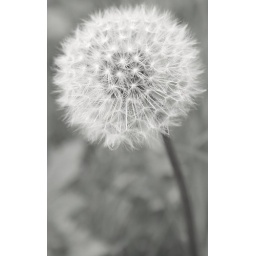
Dandelion clock in black and white.